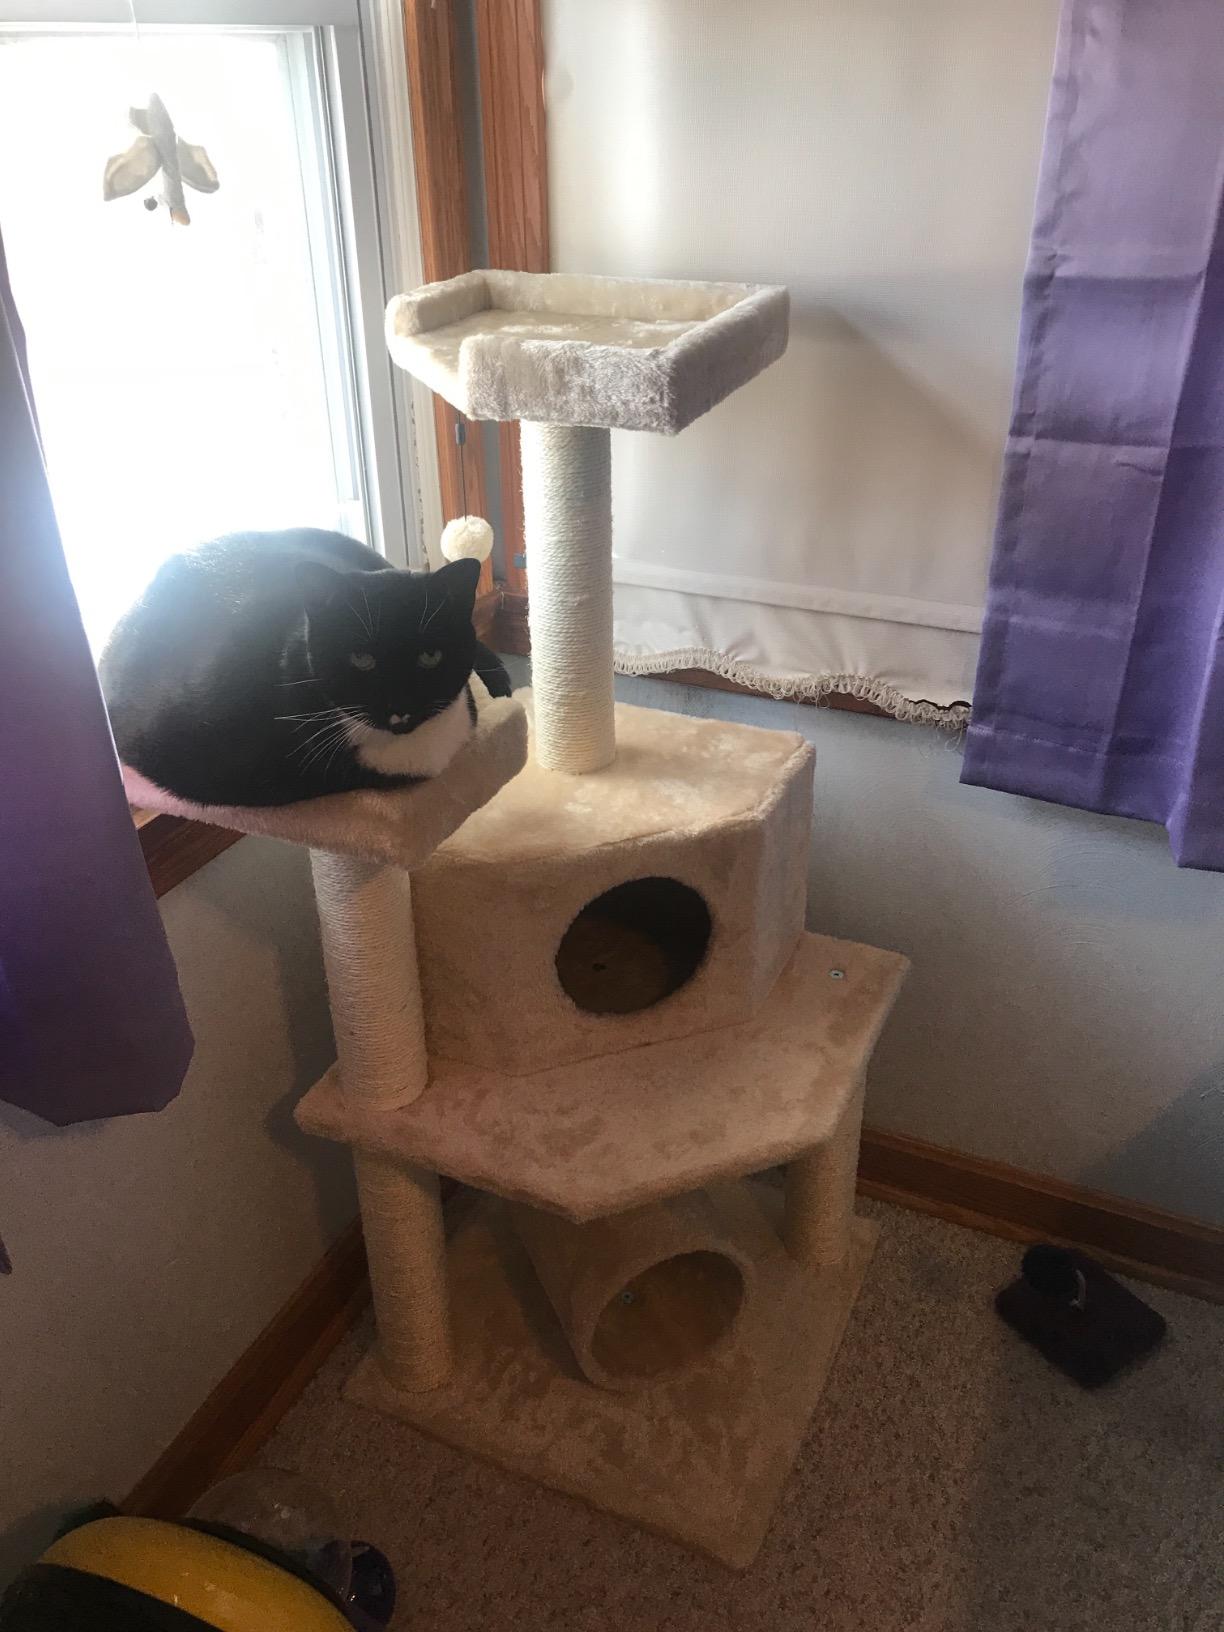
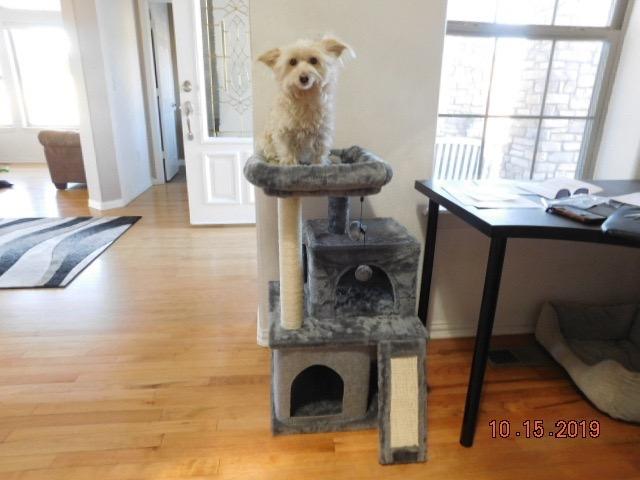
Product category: items_cat tree
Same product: no